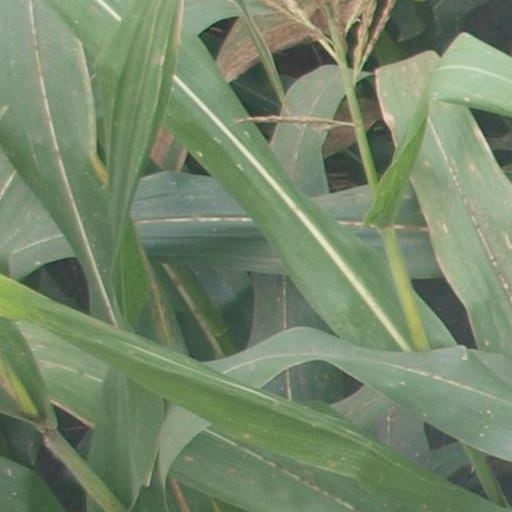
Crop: maize; corn